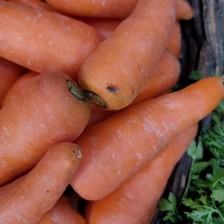
Label: others